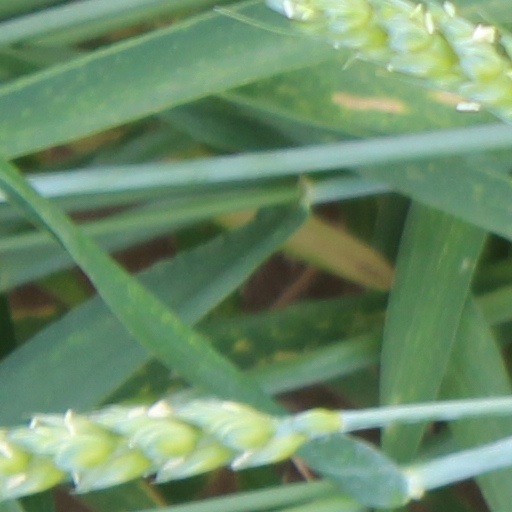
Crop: wheat